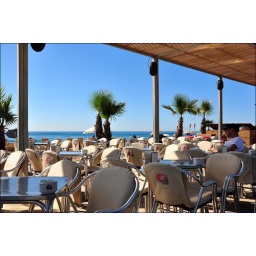
Coffee in a beach bar while having a Sunday morning walk.